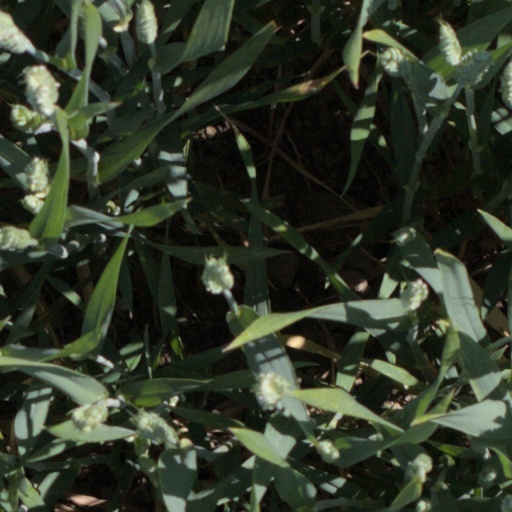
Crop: wheat